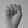
ASL letter: S